Park Geun-hye

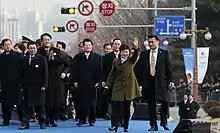
President Park on inauguration day, 25 February 2013

Park became the 11th president of South Korea on 25 February 2013. At midnight, she took over all presidential authorities including the prerogative of supreme command of South Korea's armed forces from her predecessor Lee Myung-bak. In her inauguration speech at the National Assembly building, Park spoke of her plan to open a new era of hope through "economic prosperity, people's happiness, and cultural enrichment". She particularly expressed her hope that North Korea would give up its nuclear arms and walk on the path of peace and mutual development, and declared that the foundation for a happy era of unification in which all Korean people will be able to enjoy prosperity and freedom and realize their dreams would be built through the Korean Peninsula Trust-building Process. In her inauguration speech, Park presented four guiding principles to realize her administrative vision: economic prosperity, people's happiness, cultural enrichment, and establishment of a foundation for peaceful unification. Park's inauguration ceremony was the largest one in South Korean history with 70,000 participants. Diplomatic representatives in Korea, as well as high-level delegates specially sent from 24 countries around the world including Thai Prime Minister Yingluck Shinawatra, U.S. National Security Advisor Thomas Donilon, Taiwanese Legislative Speaker Wang Jin-pyng, and former Japanese Prime Minister Yasuo Fukuda, also participated in the event to congratulate Park.